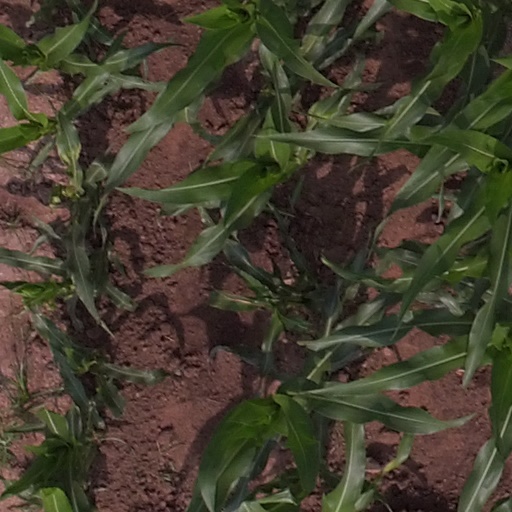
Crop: maize; corn